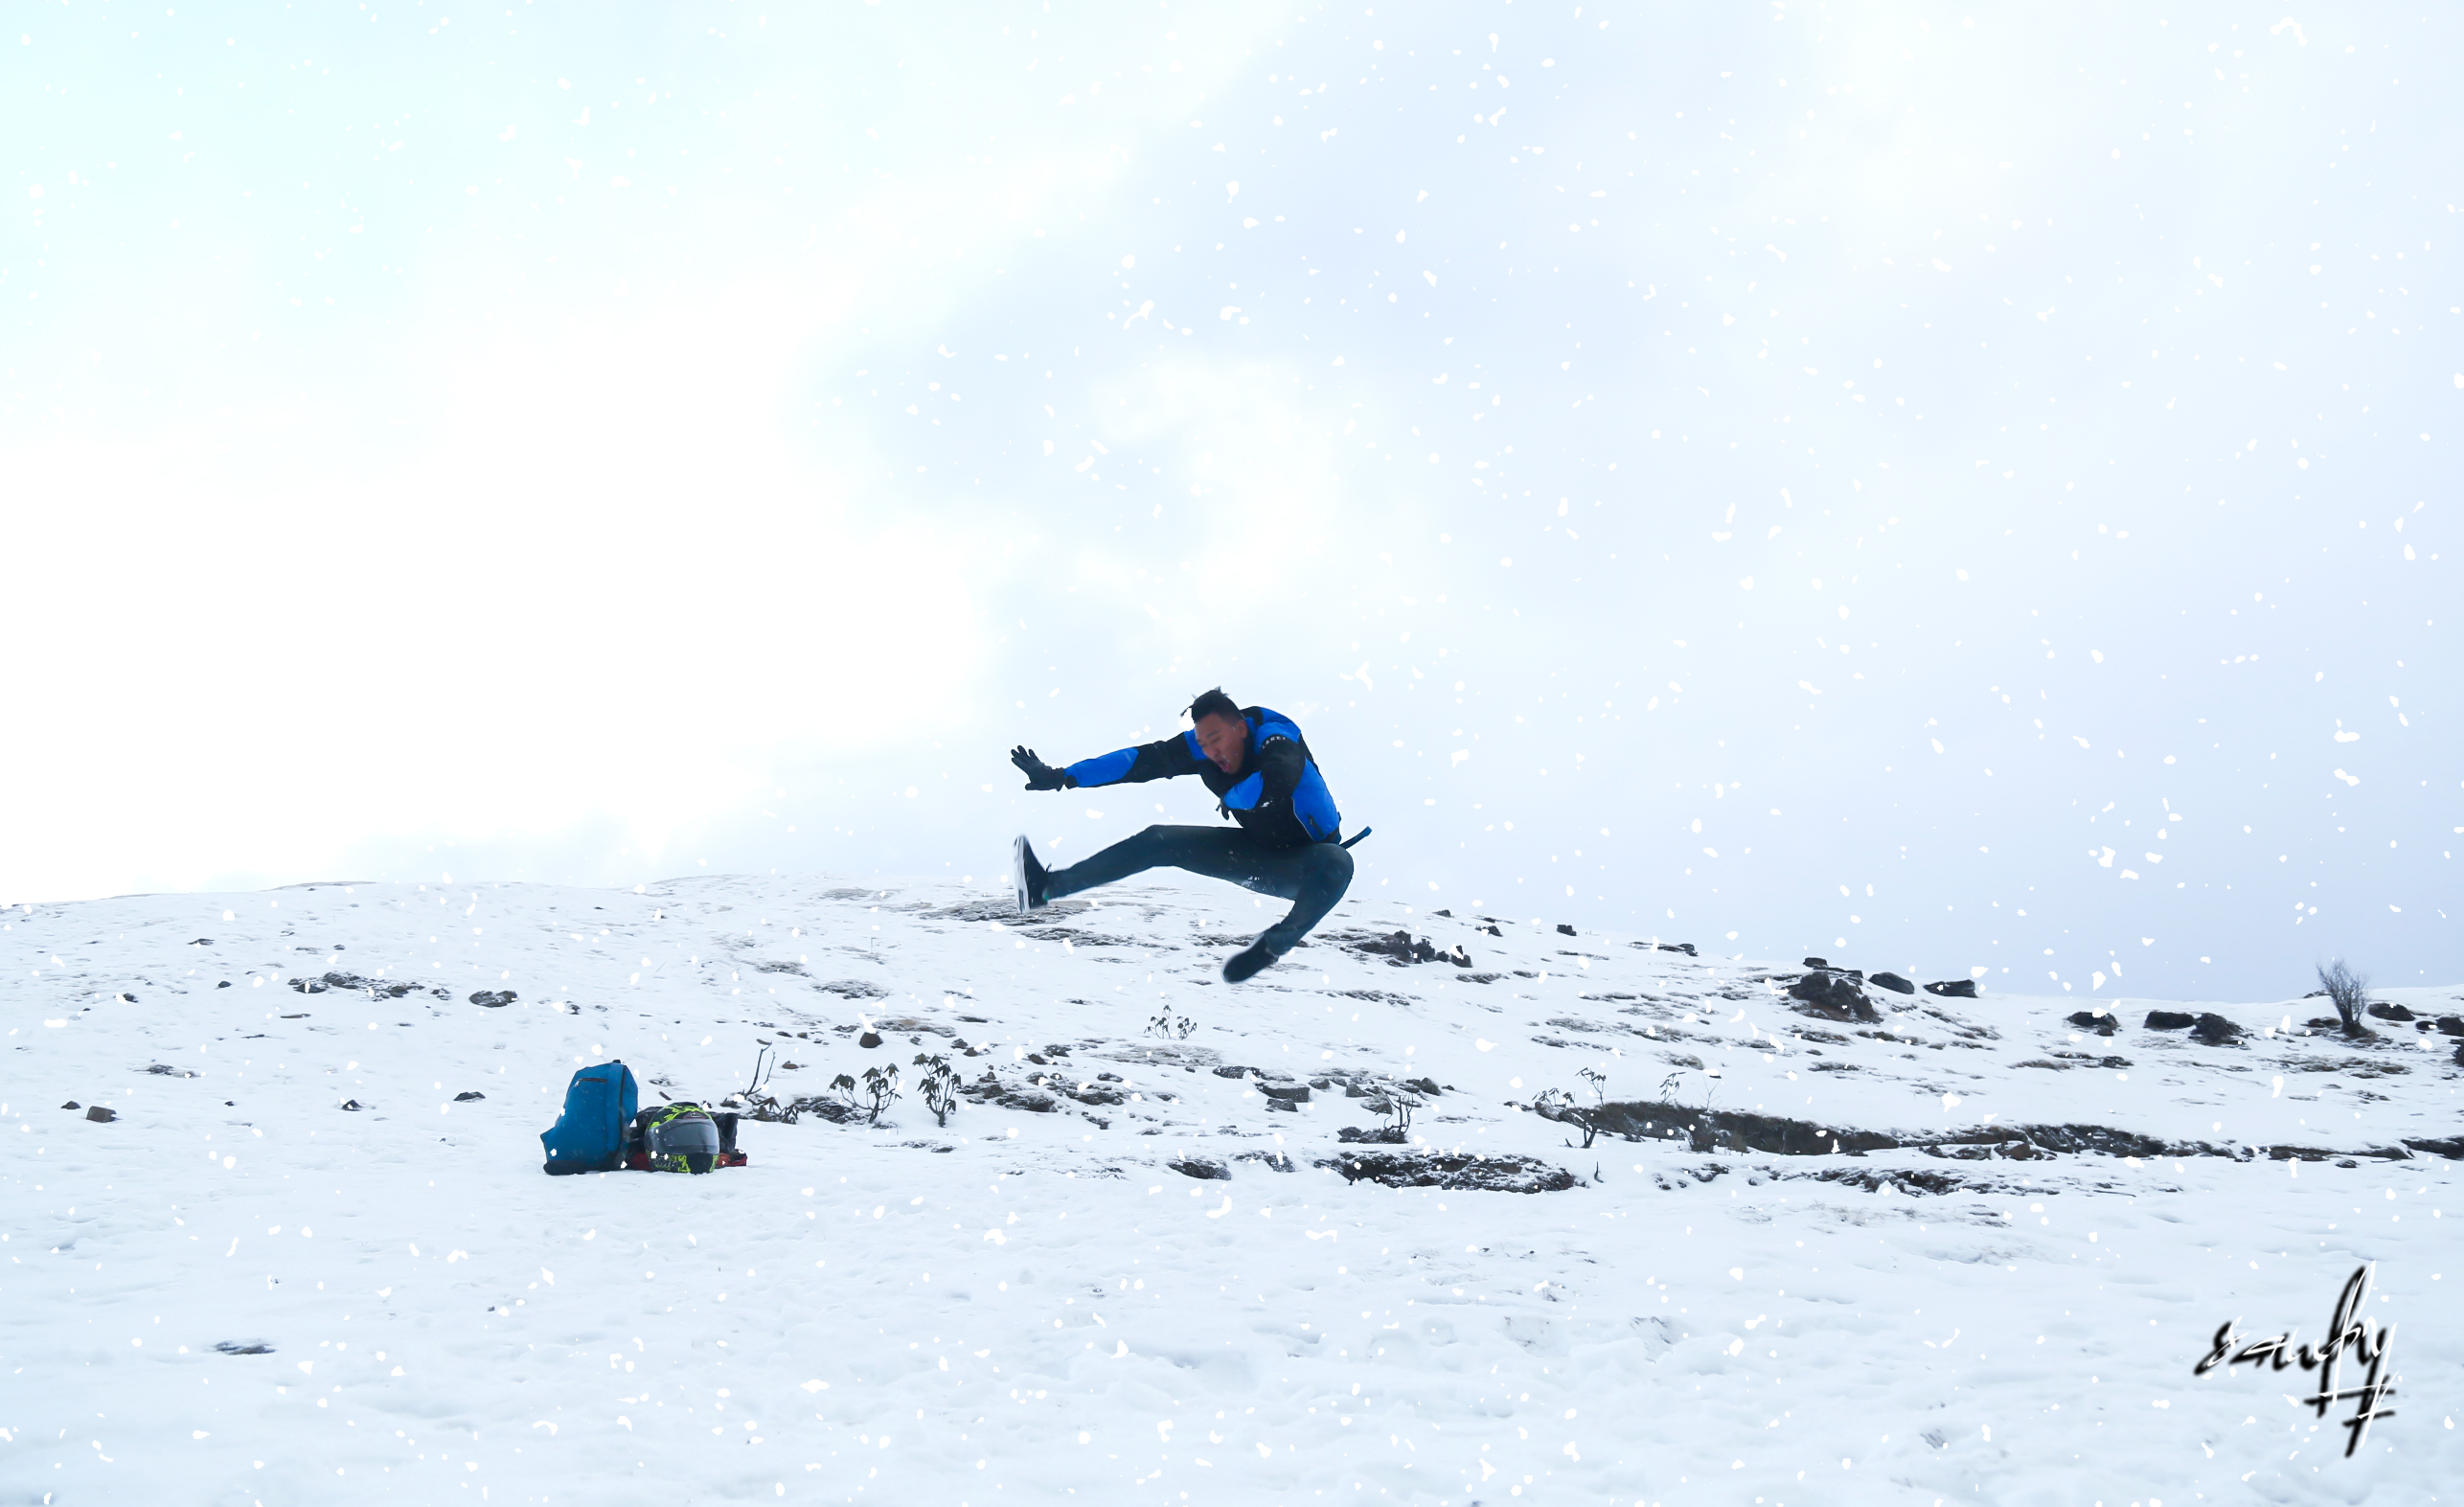
winter, snow, recreation, Flip acrobatic, sky, fun, extreme sport, freestyle skiing, winter sport, vacation, sports equipment, snowboarding, arctic